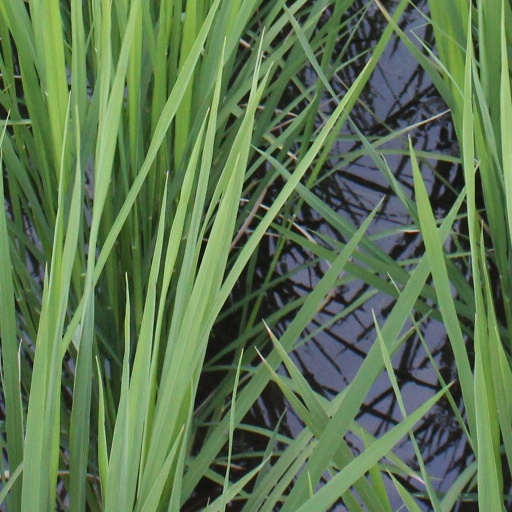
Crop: rice